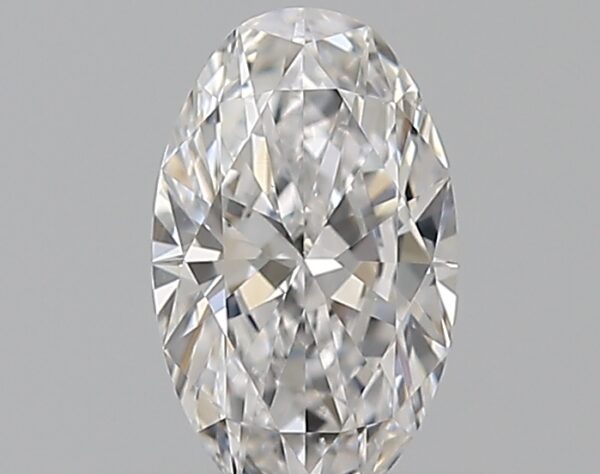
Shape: oval
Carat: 0.5
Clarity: VS2
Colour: D
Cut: EX
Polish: EX
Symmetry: VG
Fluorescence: N
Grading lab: GIA
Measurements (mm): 6.98 x 4.26 x 2.52